First French War of Religion in the provinces

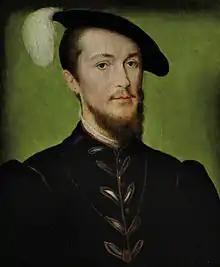
Duc d'Étampes, governor of Bretagne

Montpensier, governor of Touraine, oversaw the execution of a butcher of Tours who was found to be selling meat during Lent. Following this some Protestants were imprisoned in the residence of the archbishop. Montpensier then retired to his estates at Champigny, leaving the field open to the Protestants.